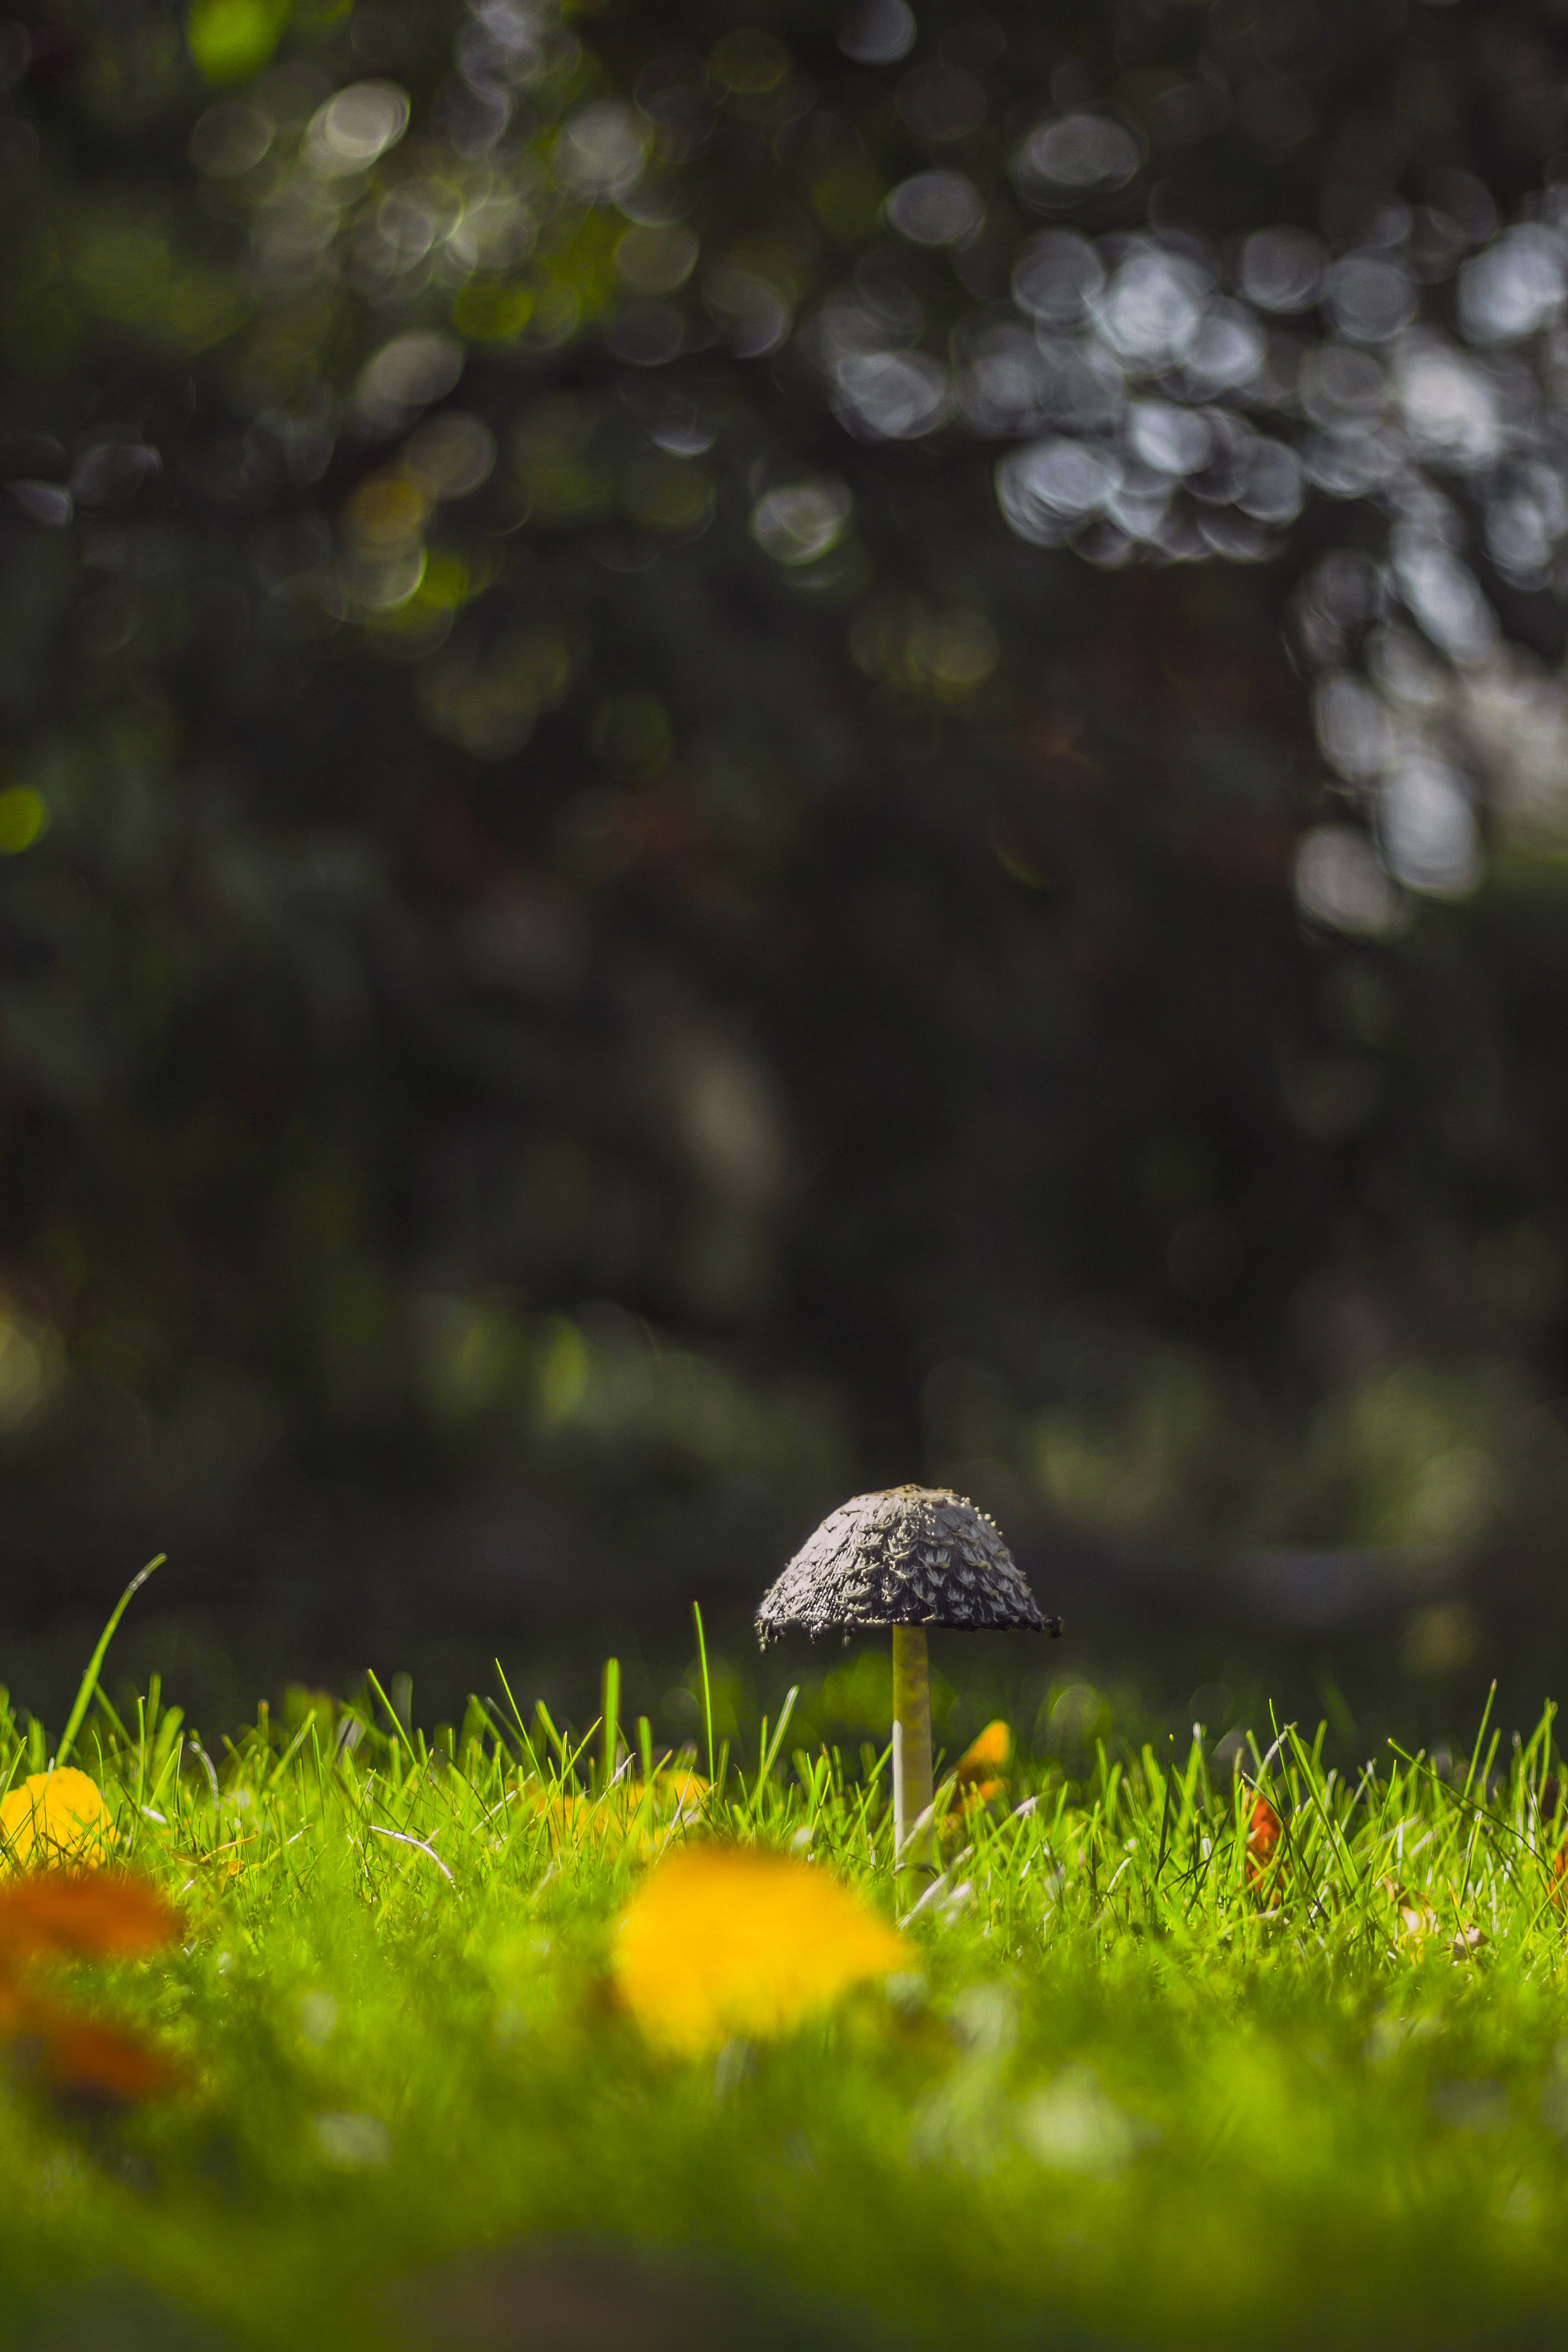
tree, nature, forest, grass, light, bokeh, plant, lawn, meadow, sunlight, leaf, flower, wildlife, green, jungle, autumn, mushroom, flora, fauna, woodland, habitat, gomba, macro photography, natural environment